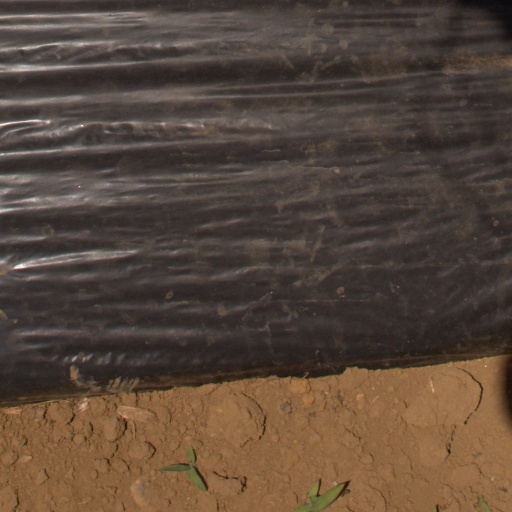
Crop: Jerusalem artichoke